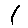
Label: 1